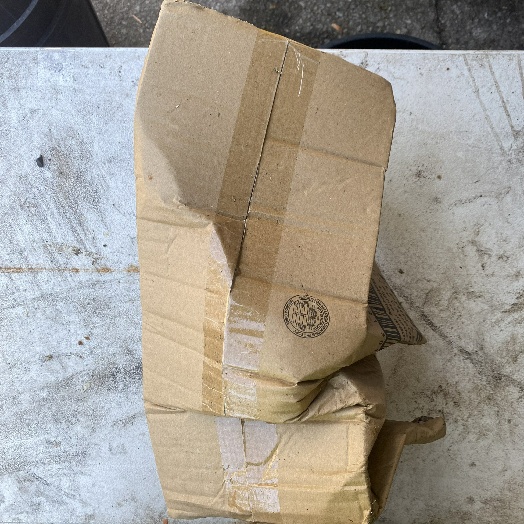
Label: Cardboard